Hogan's Alley, Vancouver

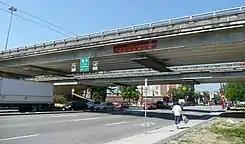

Located at 823 Jackson Avenue, the African Methodist Episcopal (AME) Fountain Chapel was established by several of Hogan's Alley's community members between 1918-1923. In order to buy the building from the previous owners, the Norwegian Lutheran Church, Hogan's Alley residents raised money which was matched by the AME head office in the United States.